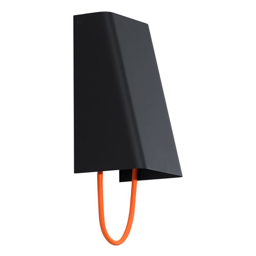
new i love how the orange adds a pop of color to the fixture